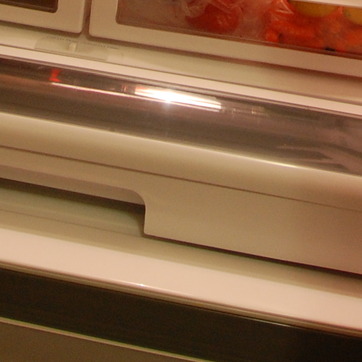
Material: plastic